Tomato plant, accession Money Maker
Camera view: vertical (180 deg); turntable rotation: 330 degrees
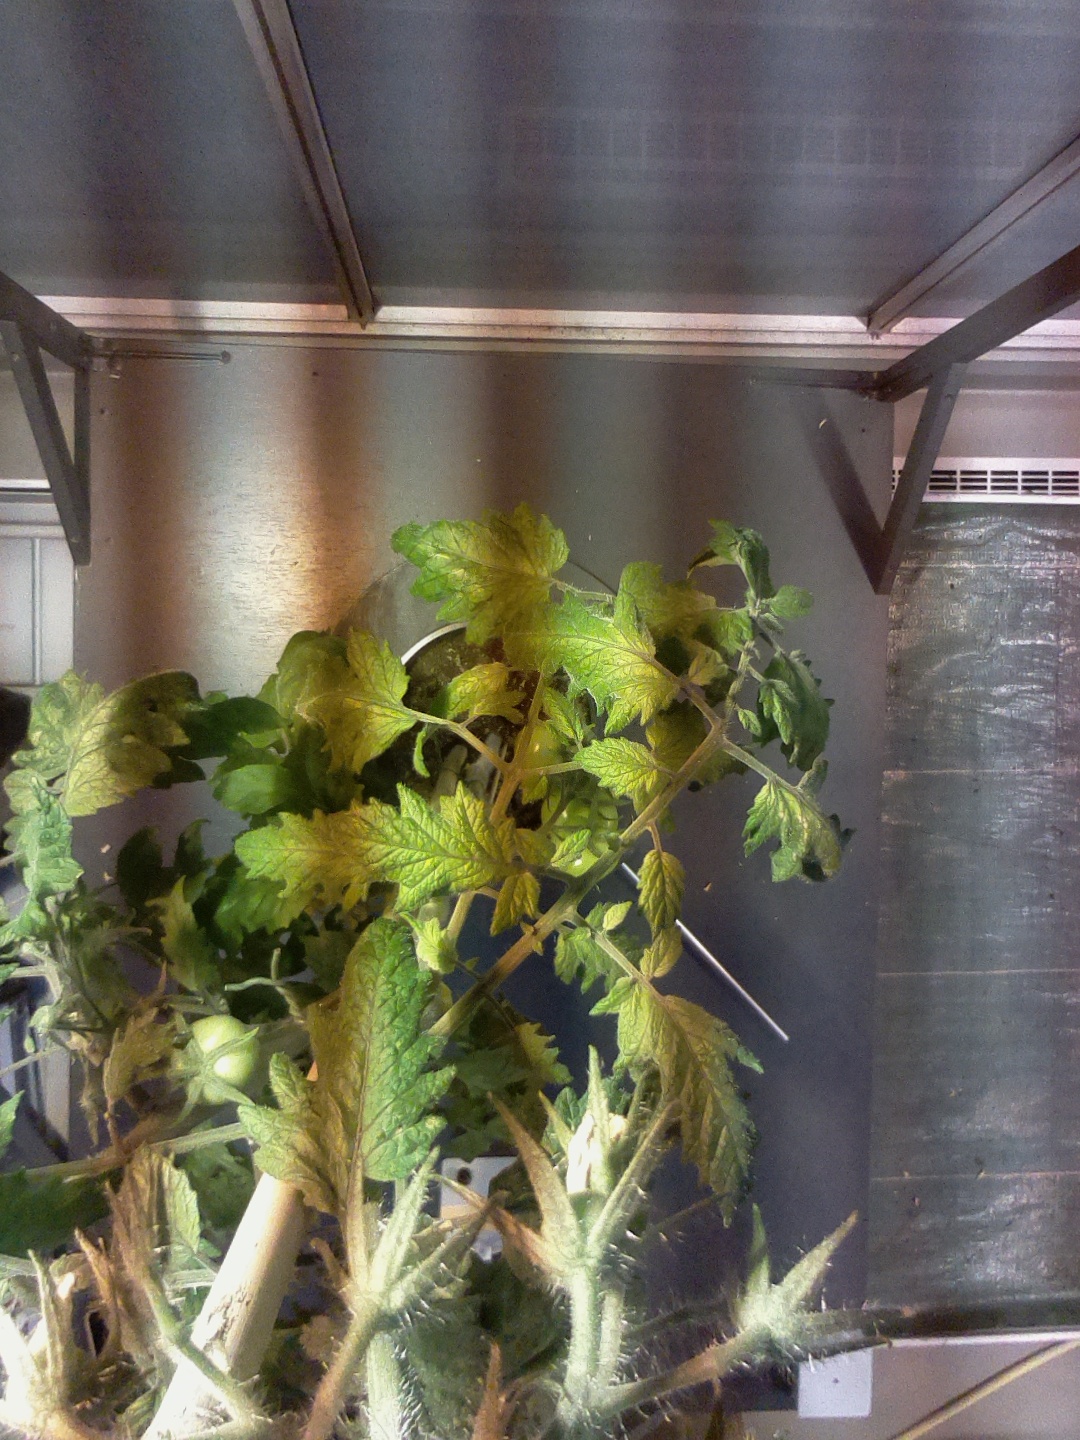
BBCH growth stage 77: 70%-80% of final fruit size